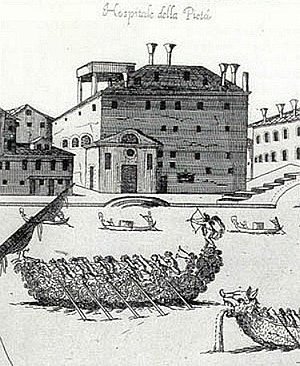
Antonio Vivaldi / Liv og gerning / Ved Conservatorio dell'Ospedale della Pietà
Ospedale della Pietà i Venezia.
Antonio Lucio Vivaldi var en italiensk violinist og komponist. Han blev uddannet som violinist af sin far, der var violinist. Vivaldi blev præst i 1703 og kendes som il prete rosso, da han var rødhåret under parykken. Han led af svær brystsyge, antagelig angina pectoris, og hurtigt fritaget for messetjeneste.